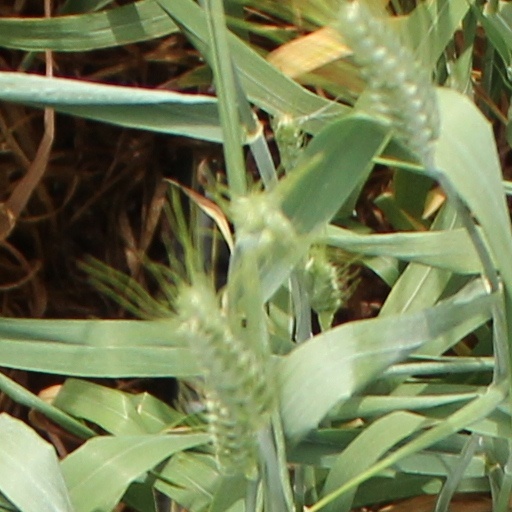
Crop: wheat